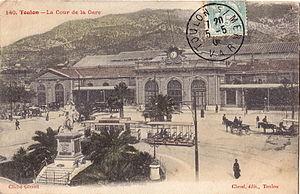
Carte postale ancienne éditée par Clavel à Toulon
La gare de Toulon est une gare ferroviaire française de la ligne de Marseille-Saint-Charles à Vintimille, située à proximité immédiate du centre-ville de Toulon, chef-lieu de département du Var, en région Provence-Alpes-Côte d'Azur.